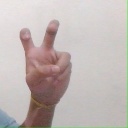
अक्षर: ई